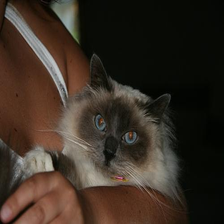
Species: cat
Breed: Birman